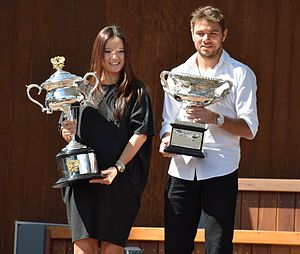
Australian Open 2014
Sigletitlerne blev vundet af Li Na og Stanislas Wawrinka
Li Na og Stan Wawrinka
Australian Open 2014 var en tennisturnering, der bliver spillet udendørs på hardcourt-underlag. Det var den 102. udgave af Australian Open og den første Grand Slam-turnering i 2014. Turneringen blev spillet på Melbourne Park i Melbourne, Australien fra 13. – 26. januar 2014.